Agricultural biodiversity

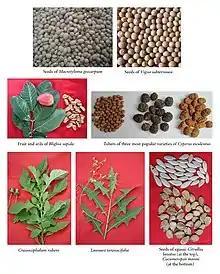
Neglected and underutilized crop species in Benin

Species diversity refers to the number and abundance of different species used for food and agriculture. The number of species considered to contribute to food alone ranges from 5,538 to 75,000 depending on definitions. A conservative estimate is that about 6,000 species are commonly used for food. Species diversity includes "the domesticated plants and animals that are part of crop, livestock, forest or aquaculture systems, harvested forest and aquatic species, the wild relatives of domesticated species, and other wild species harvested for food and other products. It also encompasses what is known as “associated biodiversity”, the vast range of organisms that live in and around food and agricultural production systems, sustaining them and contributing to their output." Agriculture is understood to include crop and livestock production, forestry, fisheries and aquaculture.